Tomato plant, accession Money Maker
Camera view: horizontal (90 deg, fisheye); turntable rotation: 120 degrees
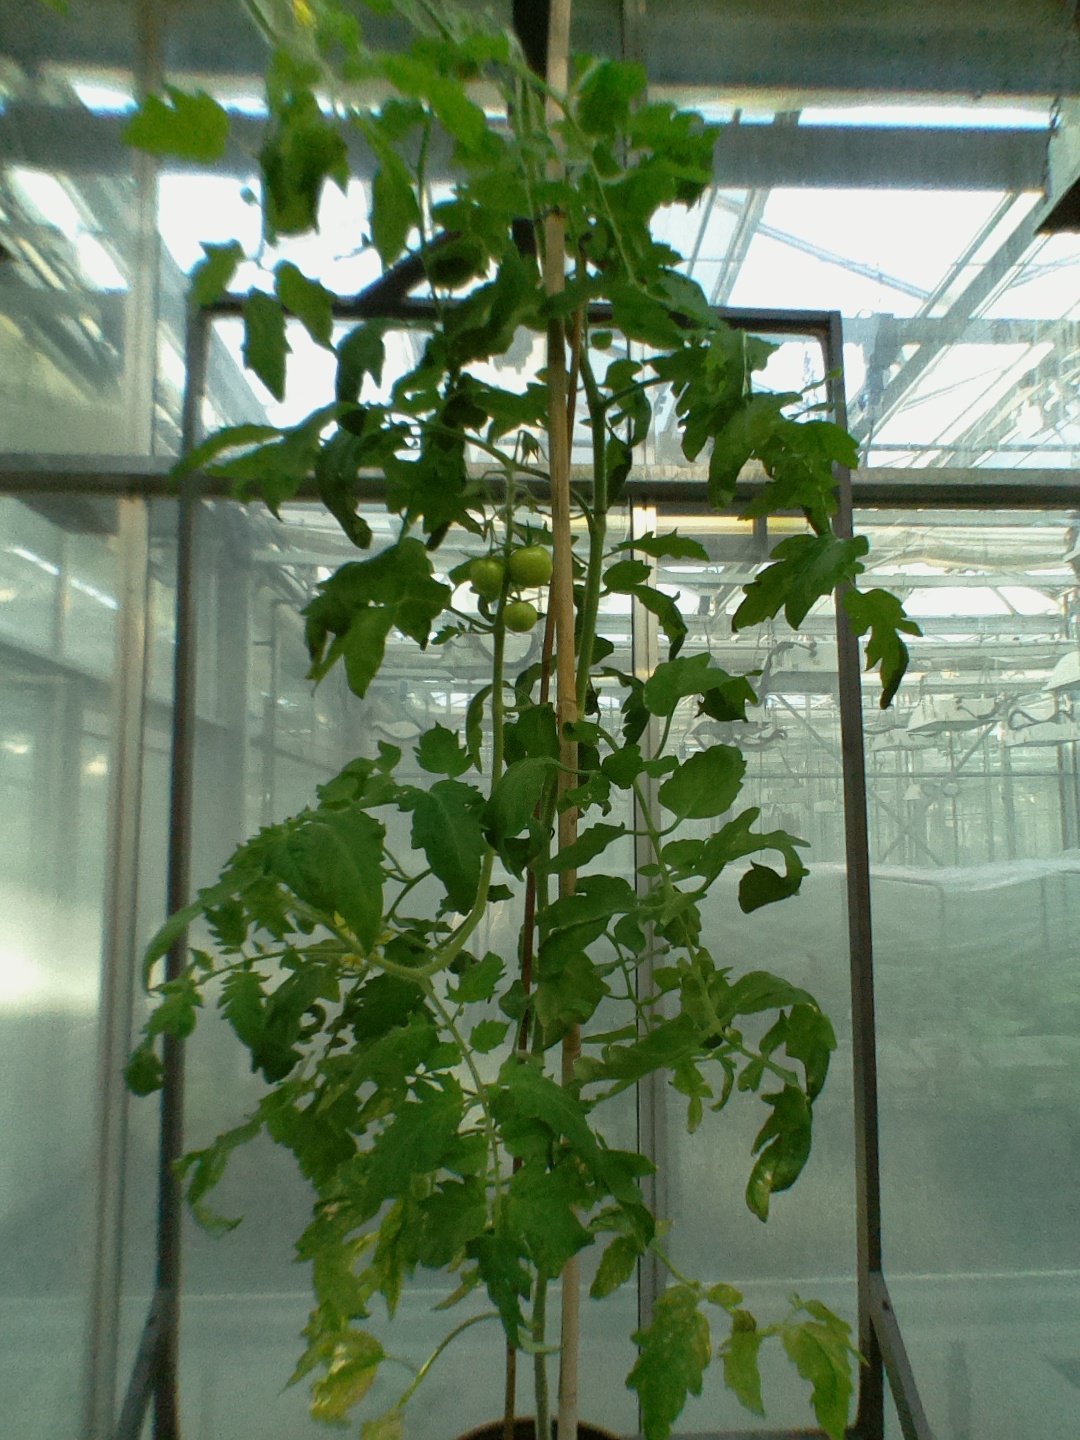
BBCH growth stage 71: 10%-20% of final fruit size